Port Pirie railway station (Ellen Street)

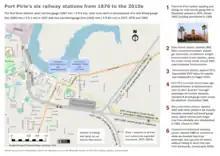
Map including the Ellen Street railway station and the evolution of Port Pirie's three railway gauges (click to enlarge)

As a terminus for passenger trains on a through route to the nearby smelters, the station lacked a turning facility for locomotives. In the days of the narrow gauge, the double track provided a loop allowing locomotives to run around the train to re-couple and haul it back. In 1937, one of the two narrow-gauge tracks in Ellen Street was modified to dual gauge for broad-gauge trains connecting with Adelaide on a new, much more direct route via a line from Redhill. There was no other broad-gauge track to run around the train; it therefore became necessary for the locomotive to push its consist backwards at very slow speed for on the public thoroughfare, under the guidance of the train’s guard.